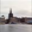
Label: castle